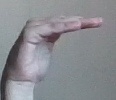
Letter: haa